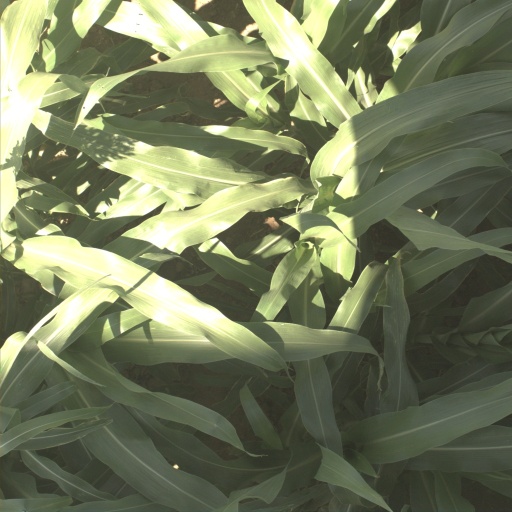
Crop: sorghum